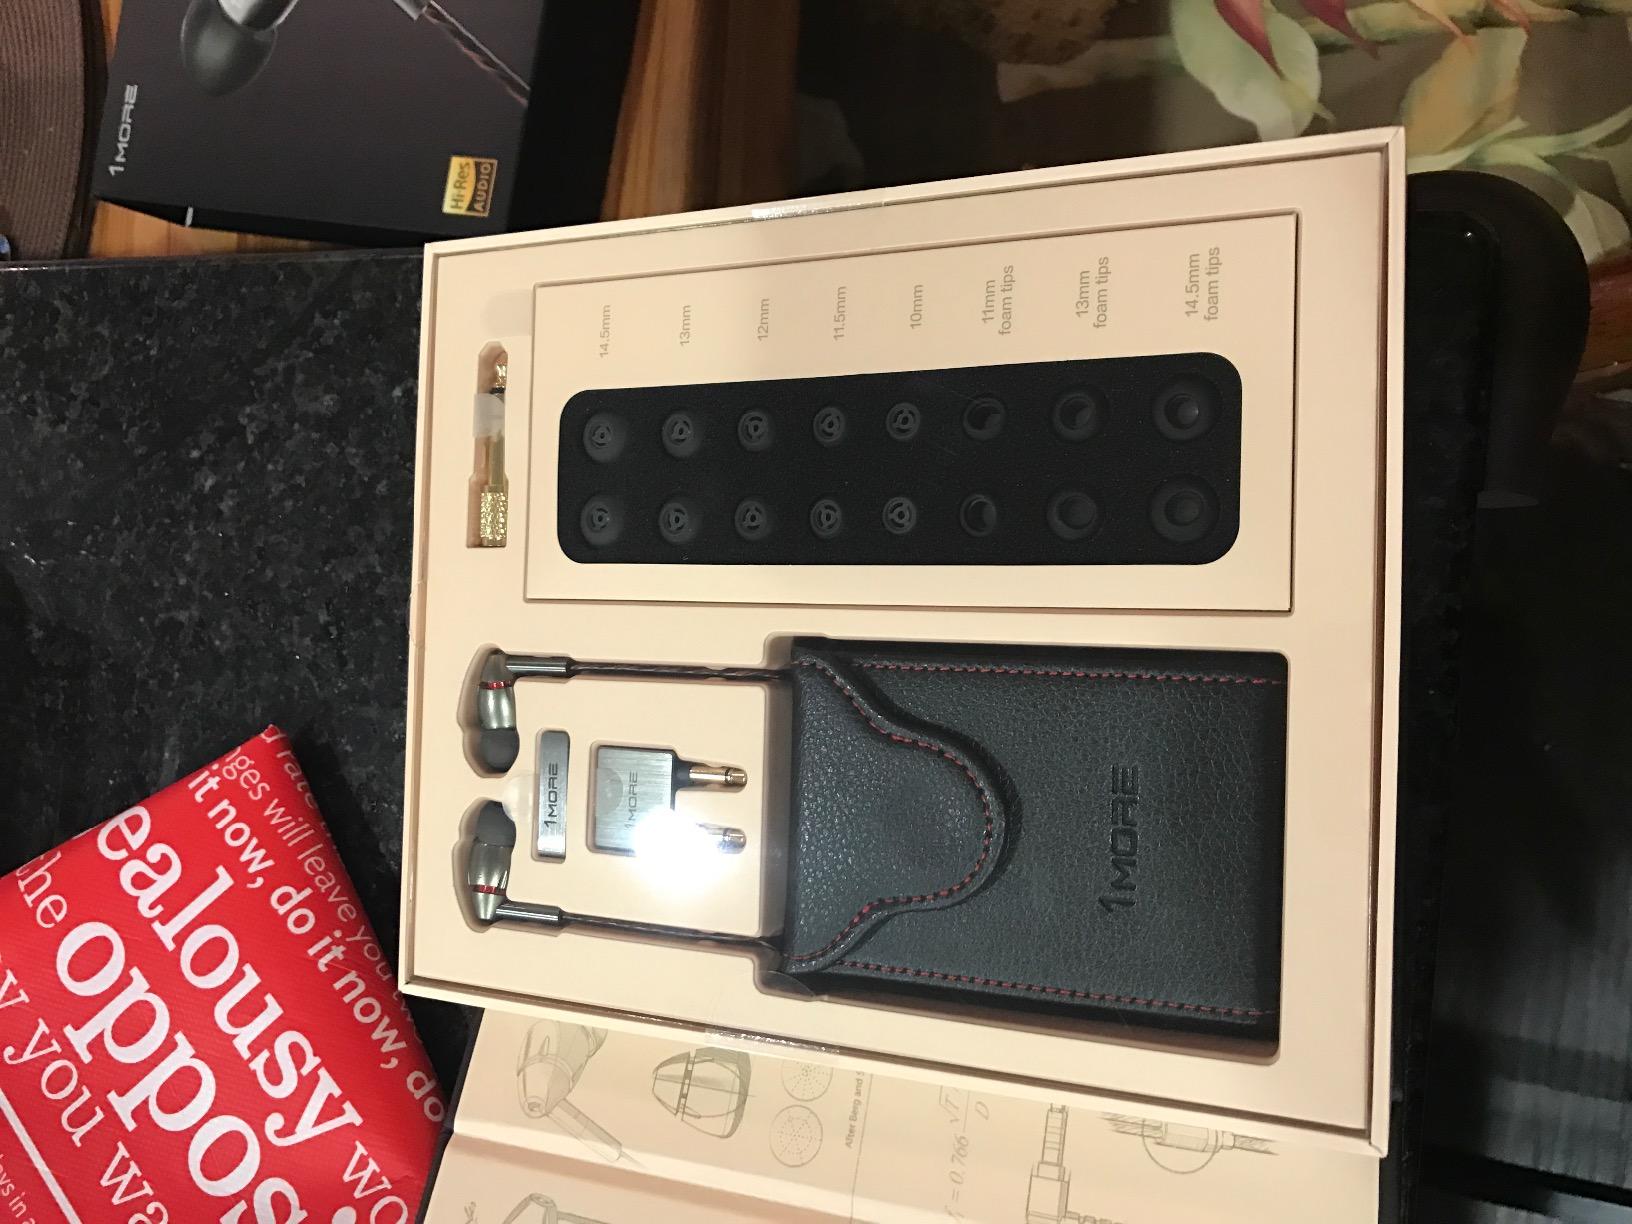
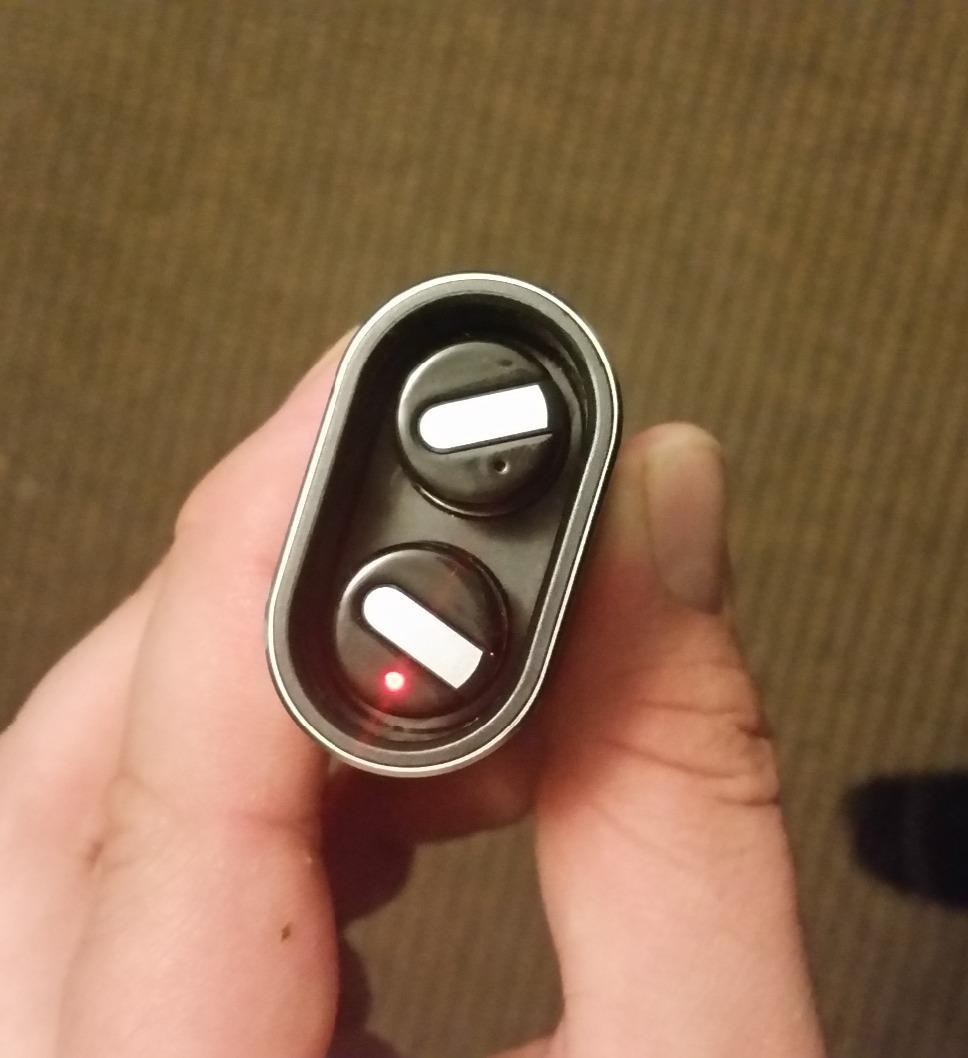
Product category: headphones
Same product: no